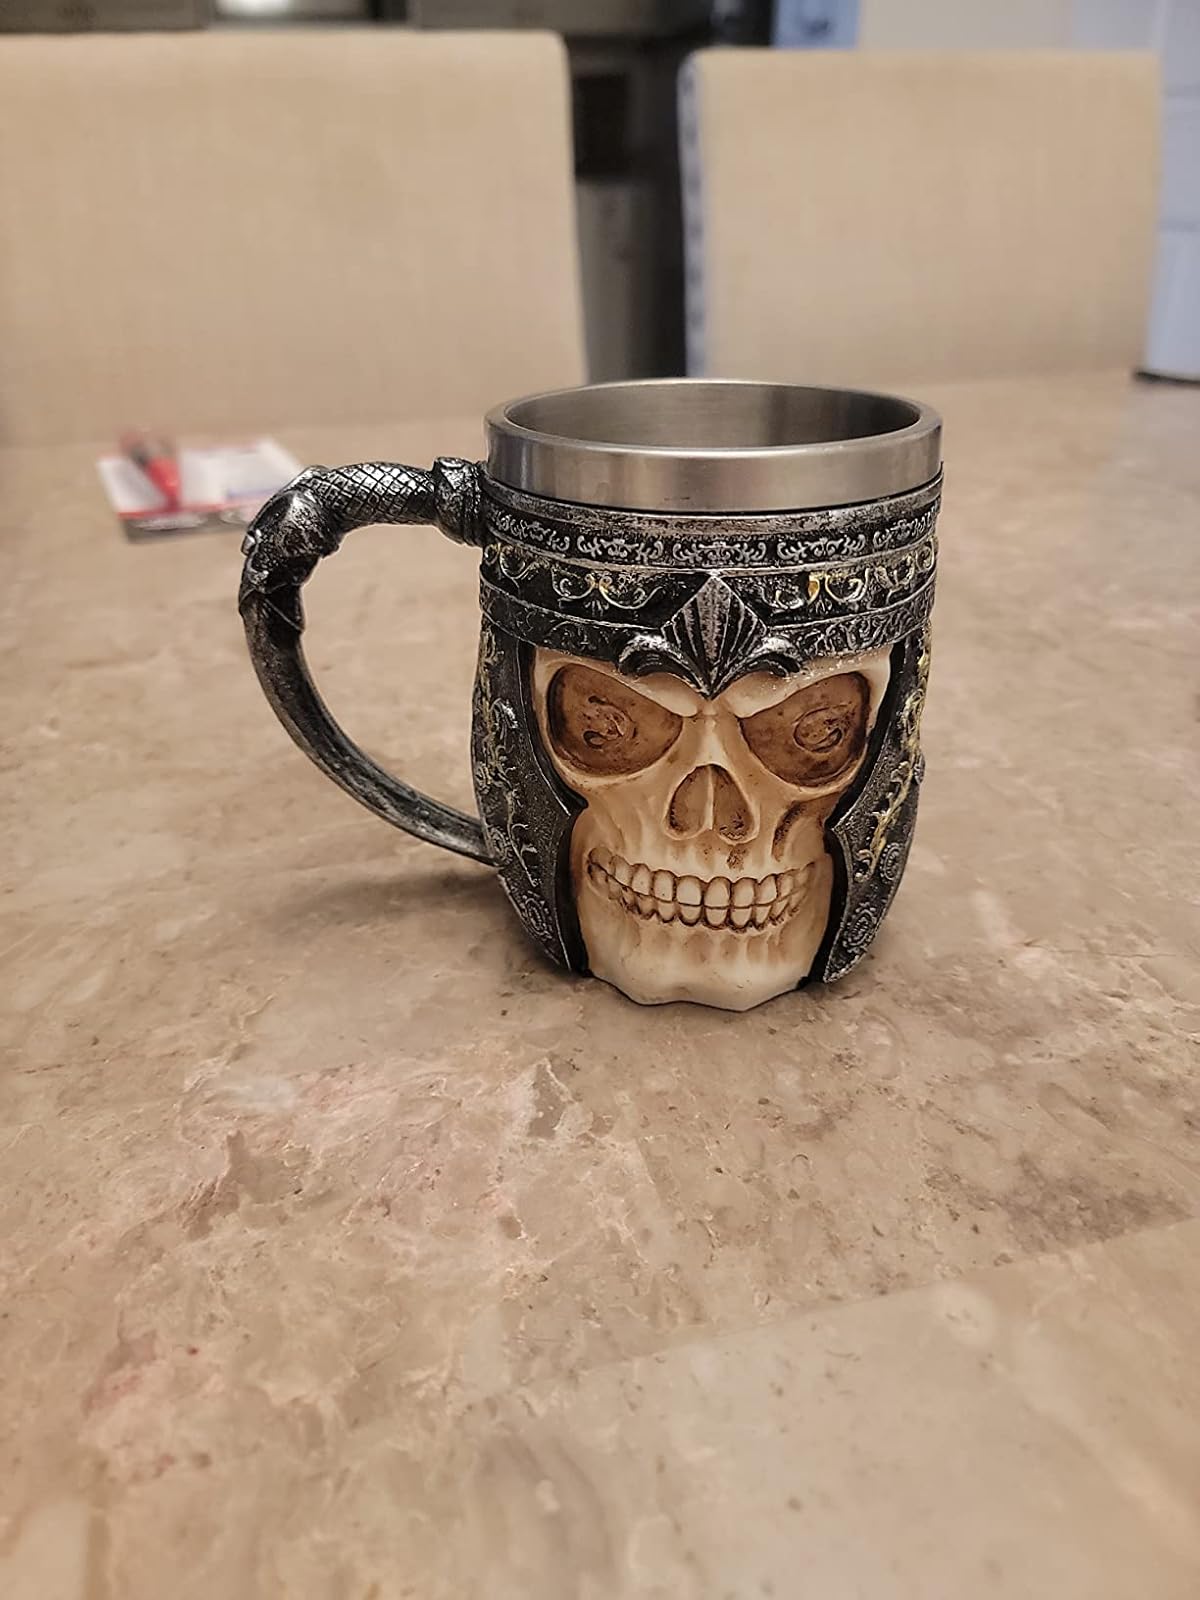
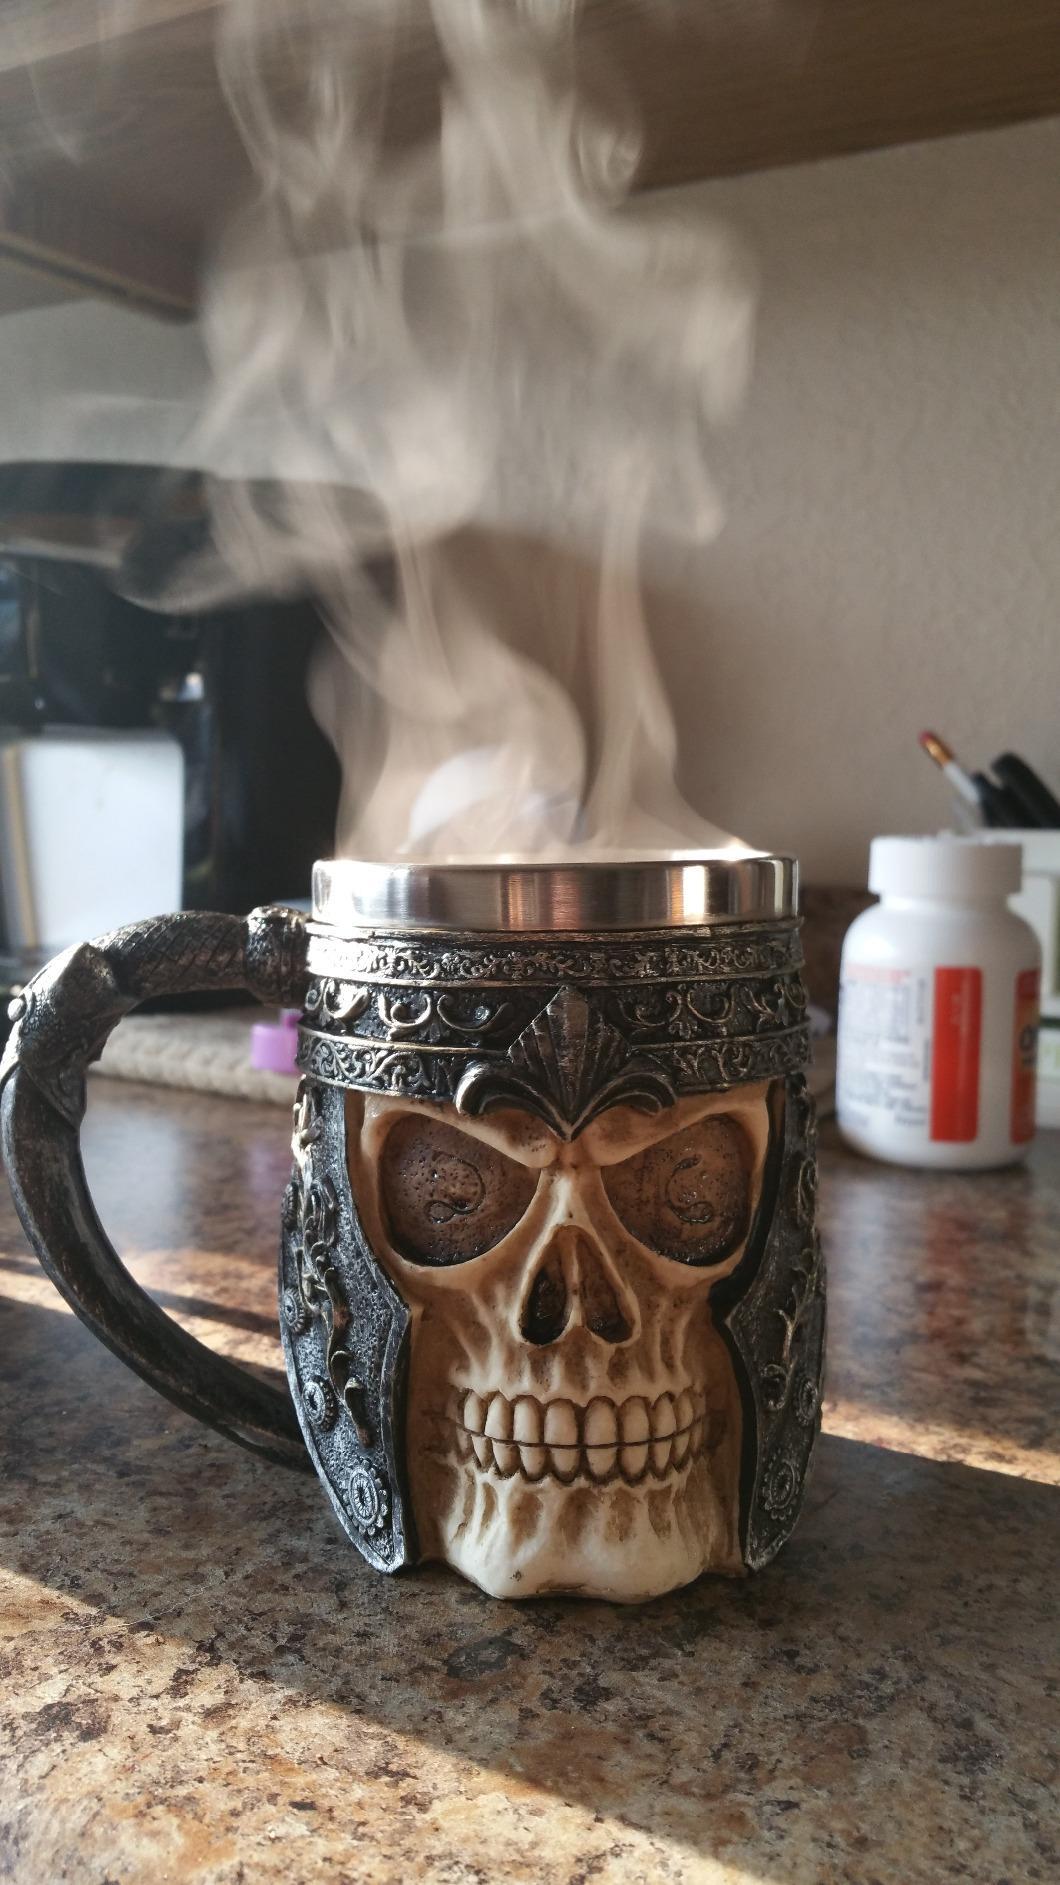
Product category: items_mug
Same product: yes